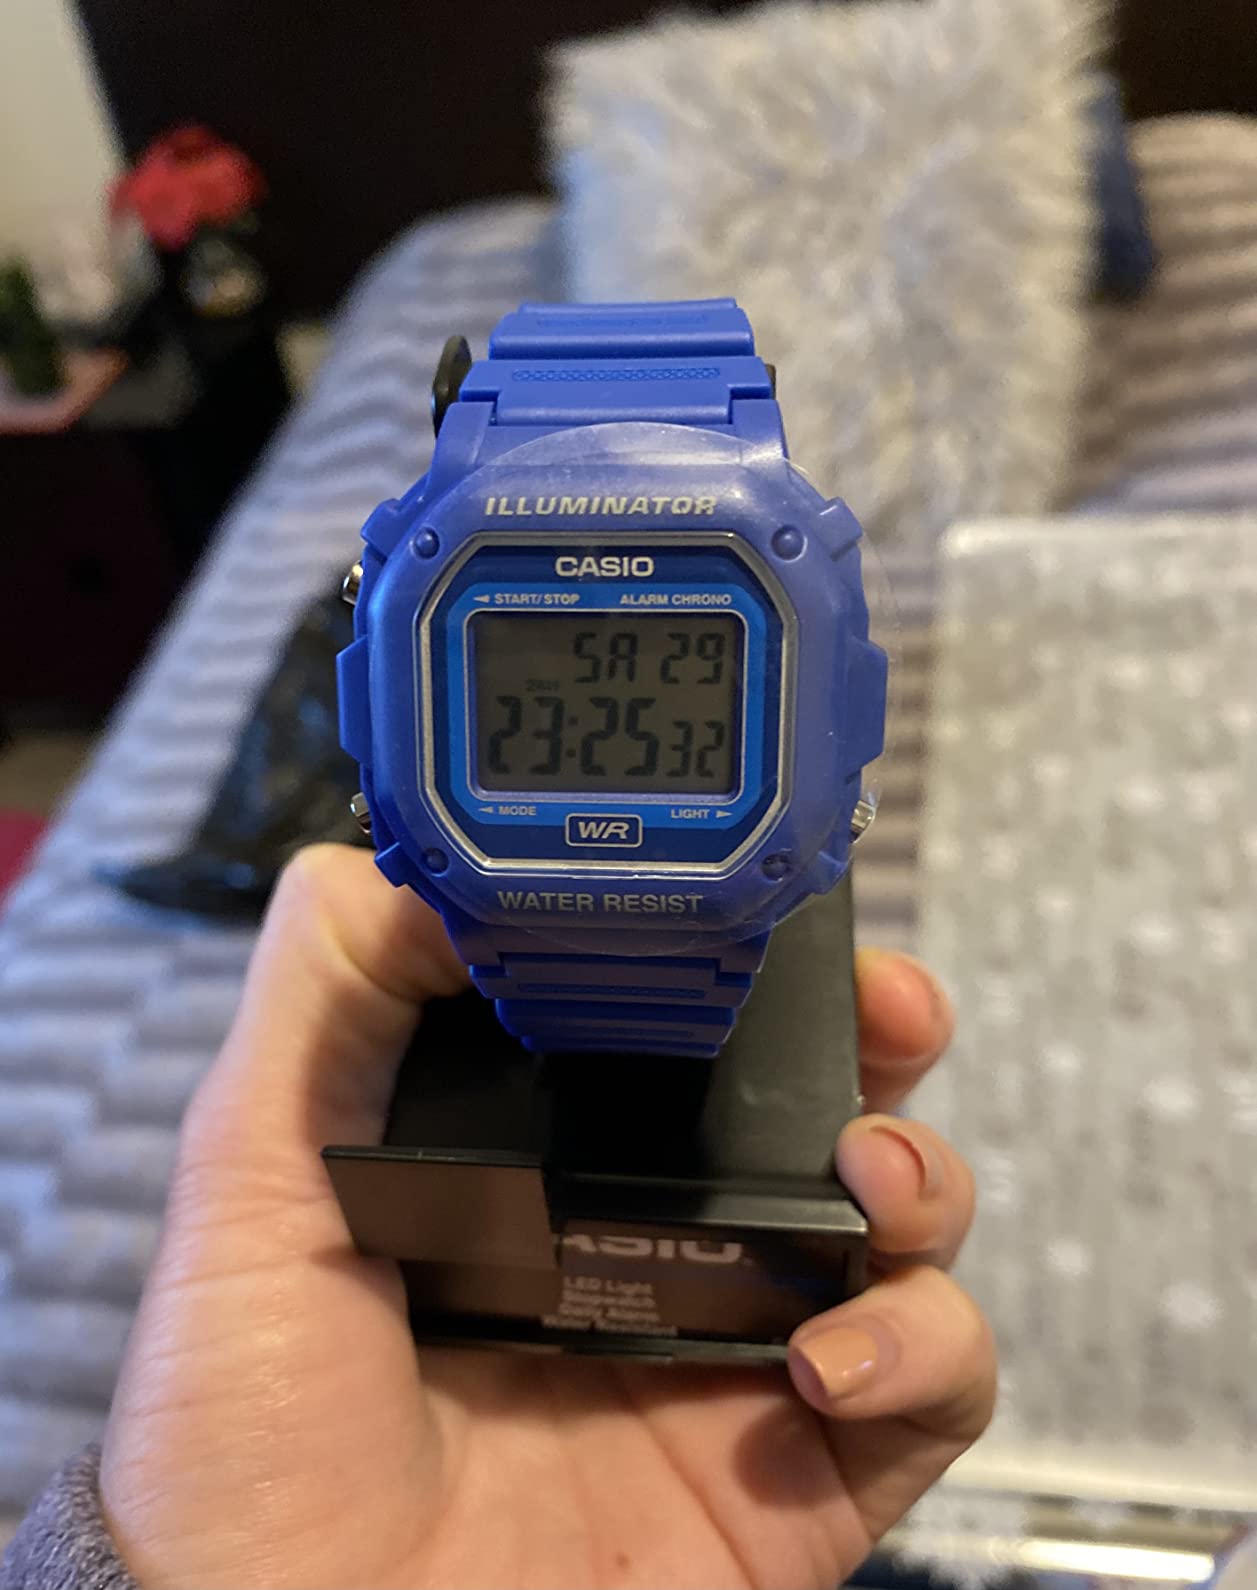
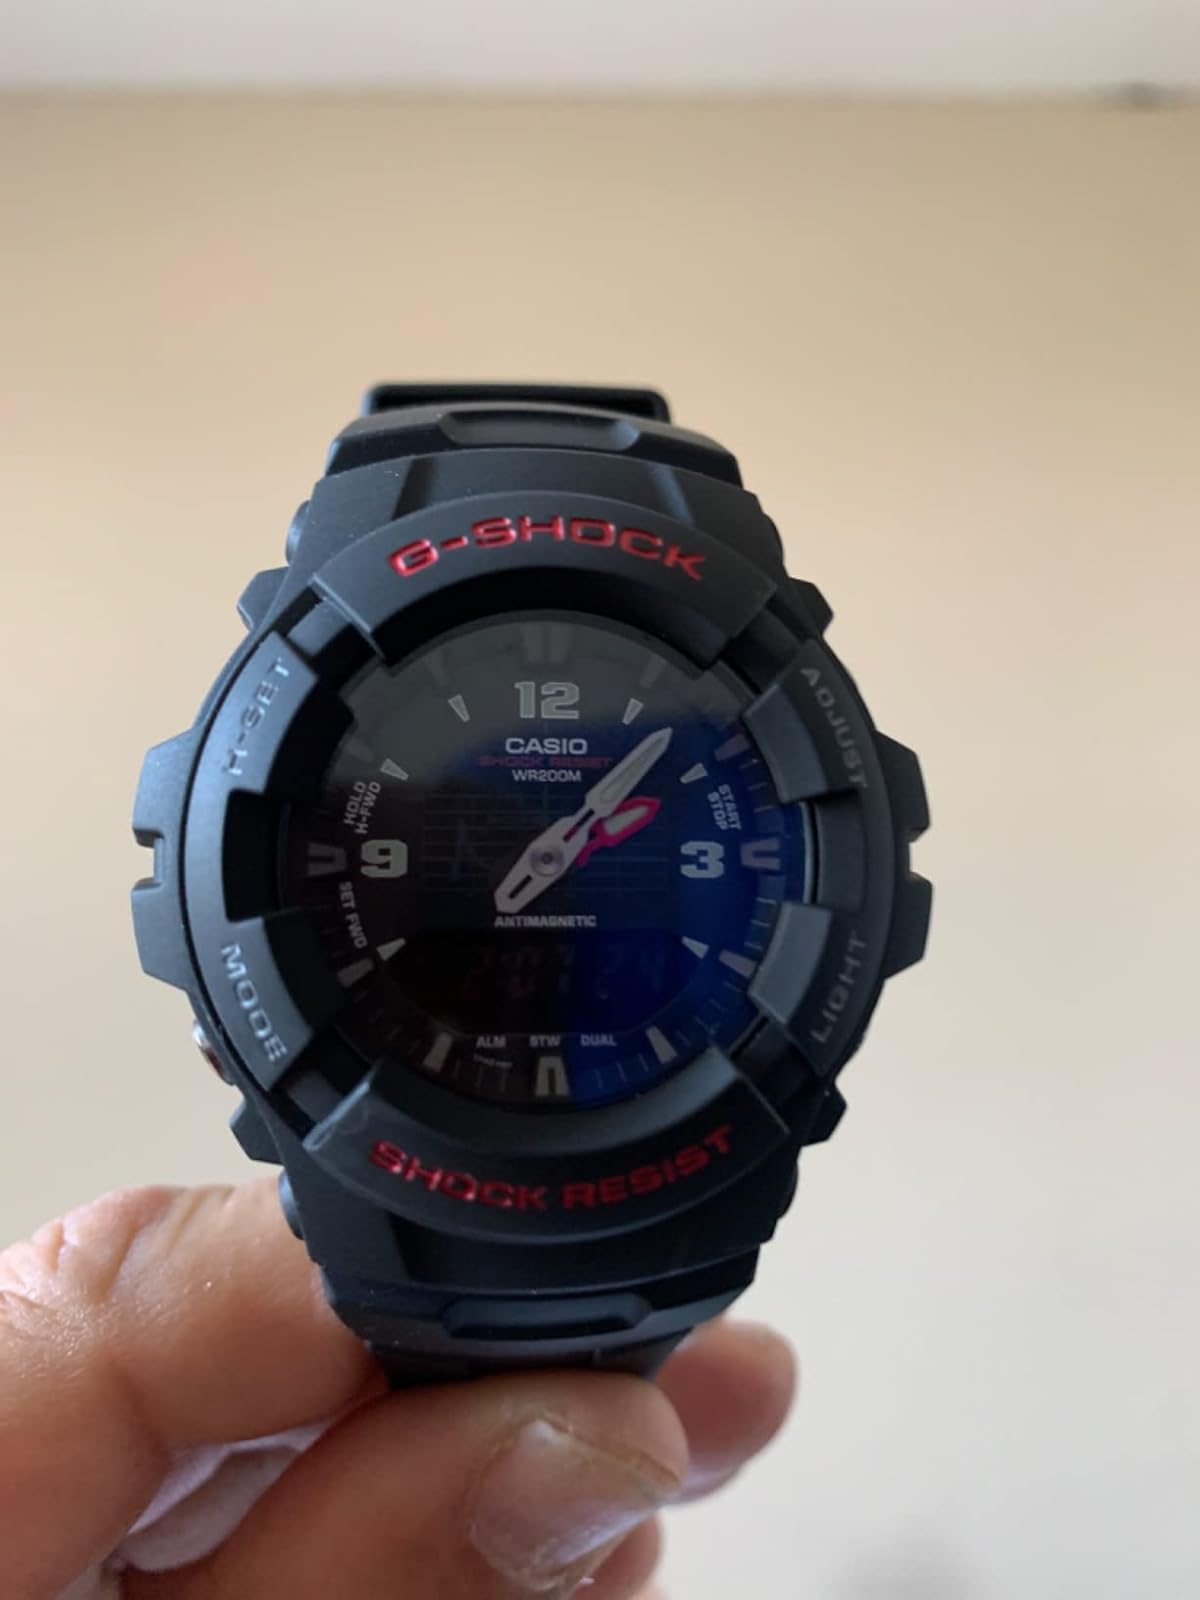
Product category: accessories_watch
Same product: no